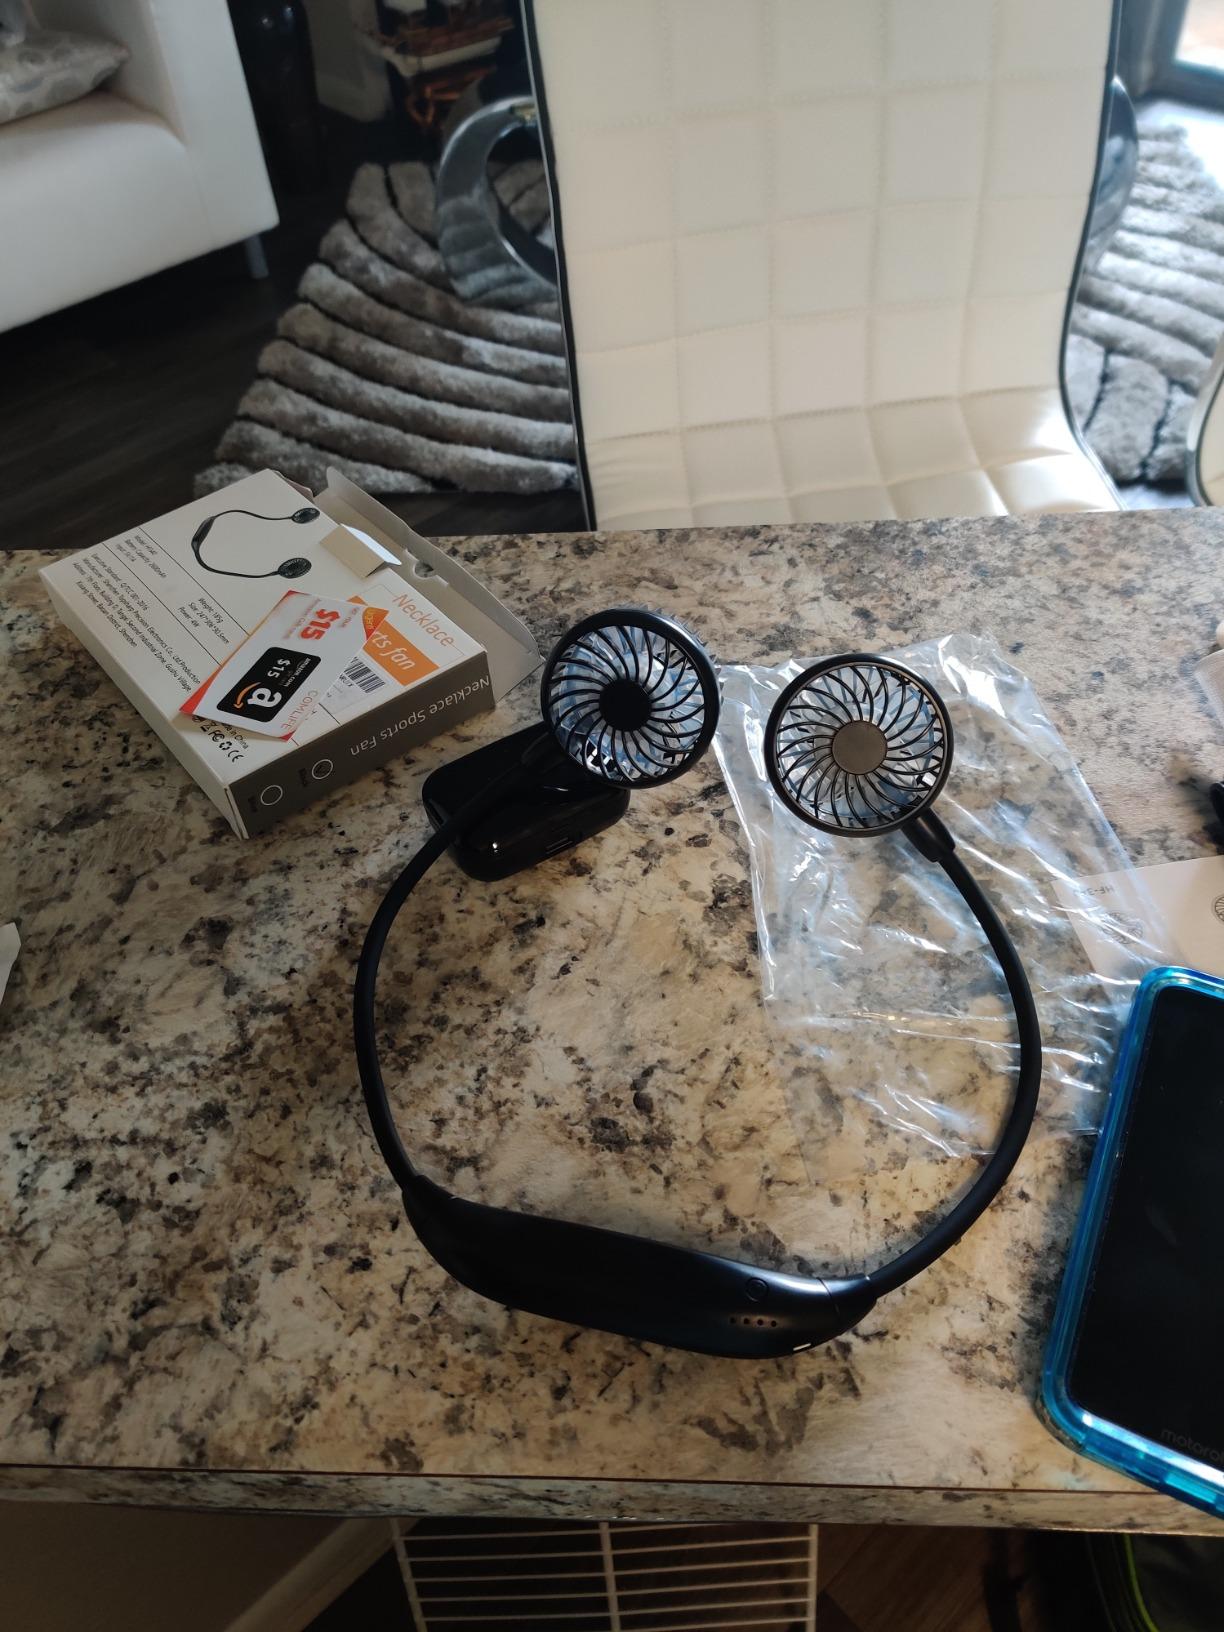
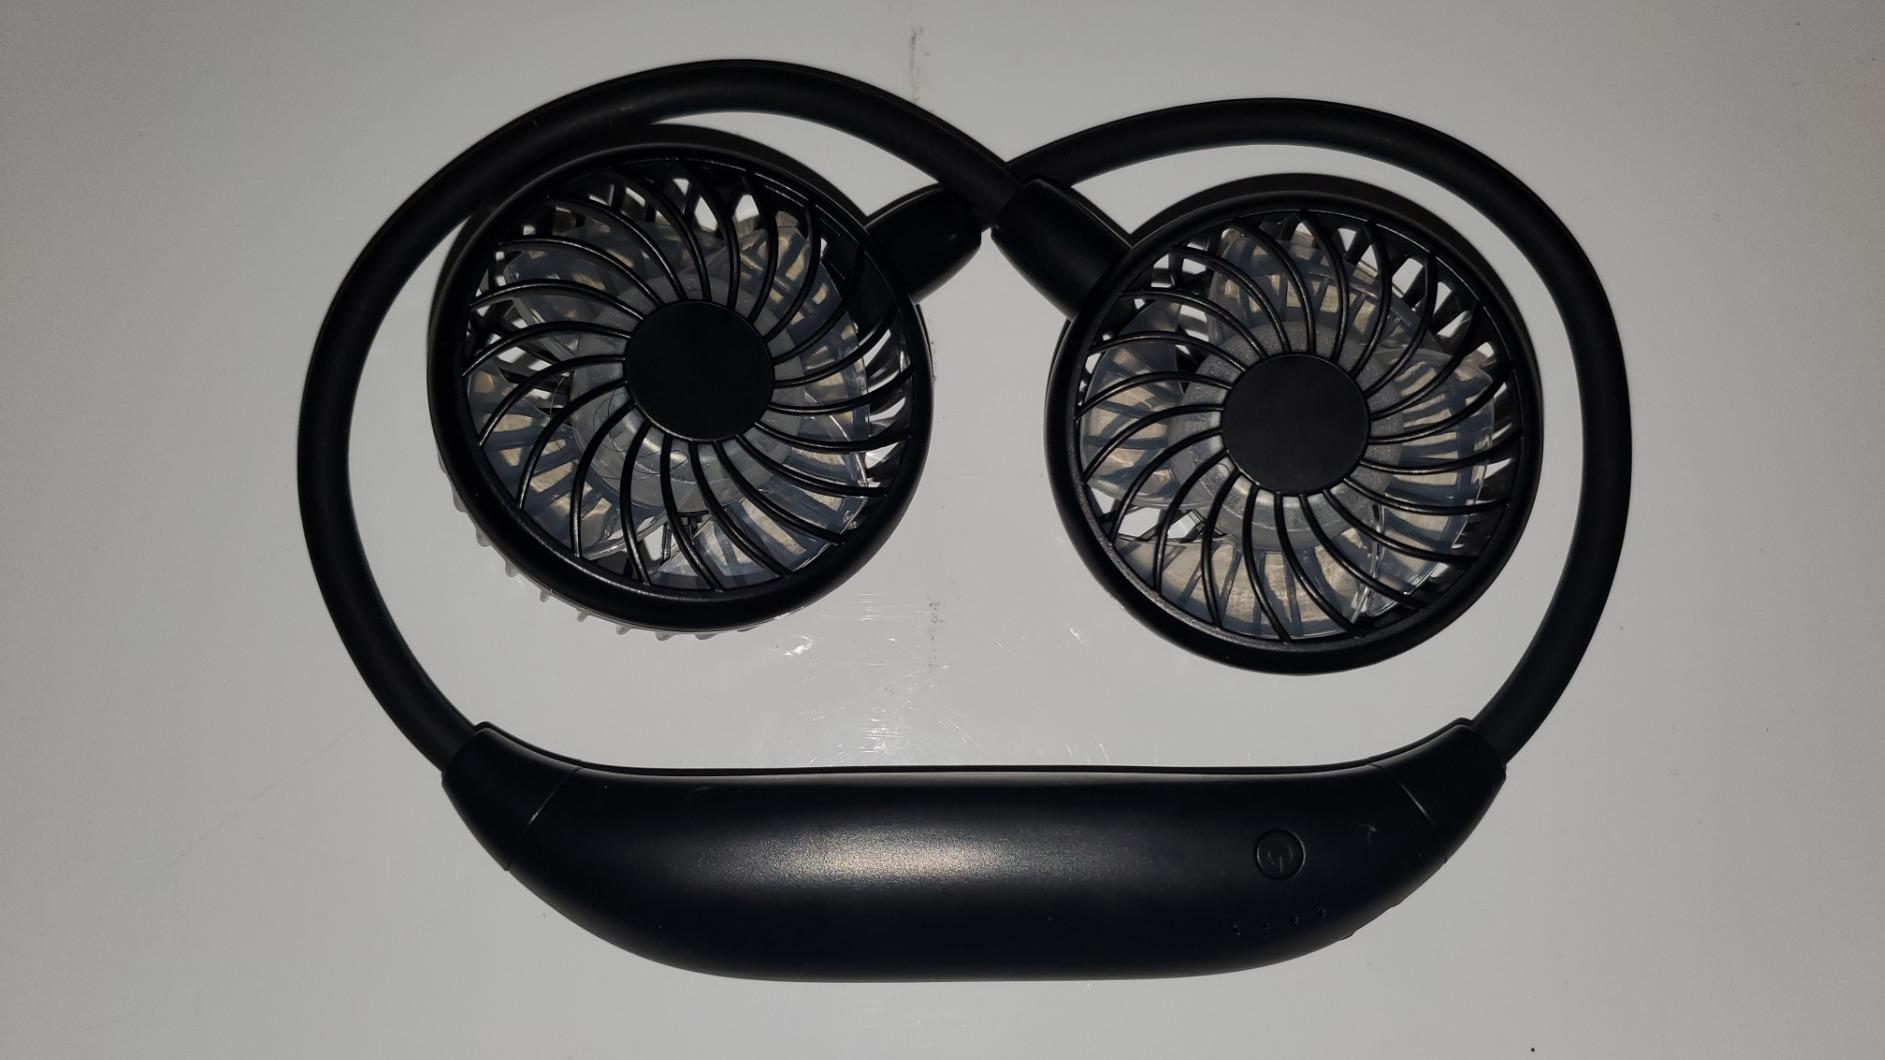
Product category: fan
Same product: yes